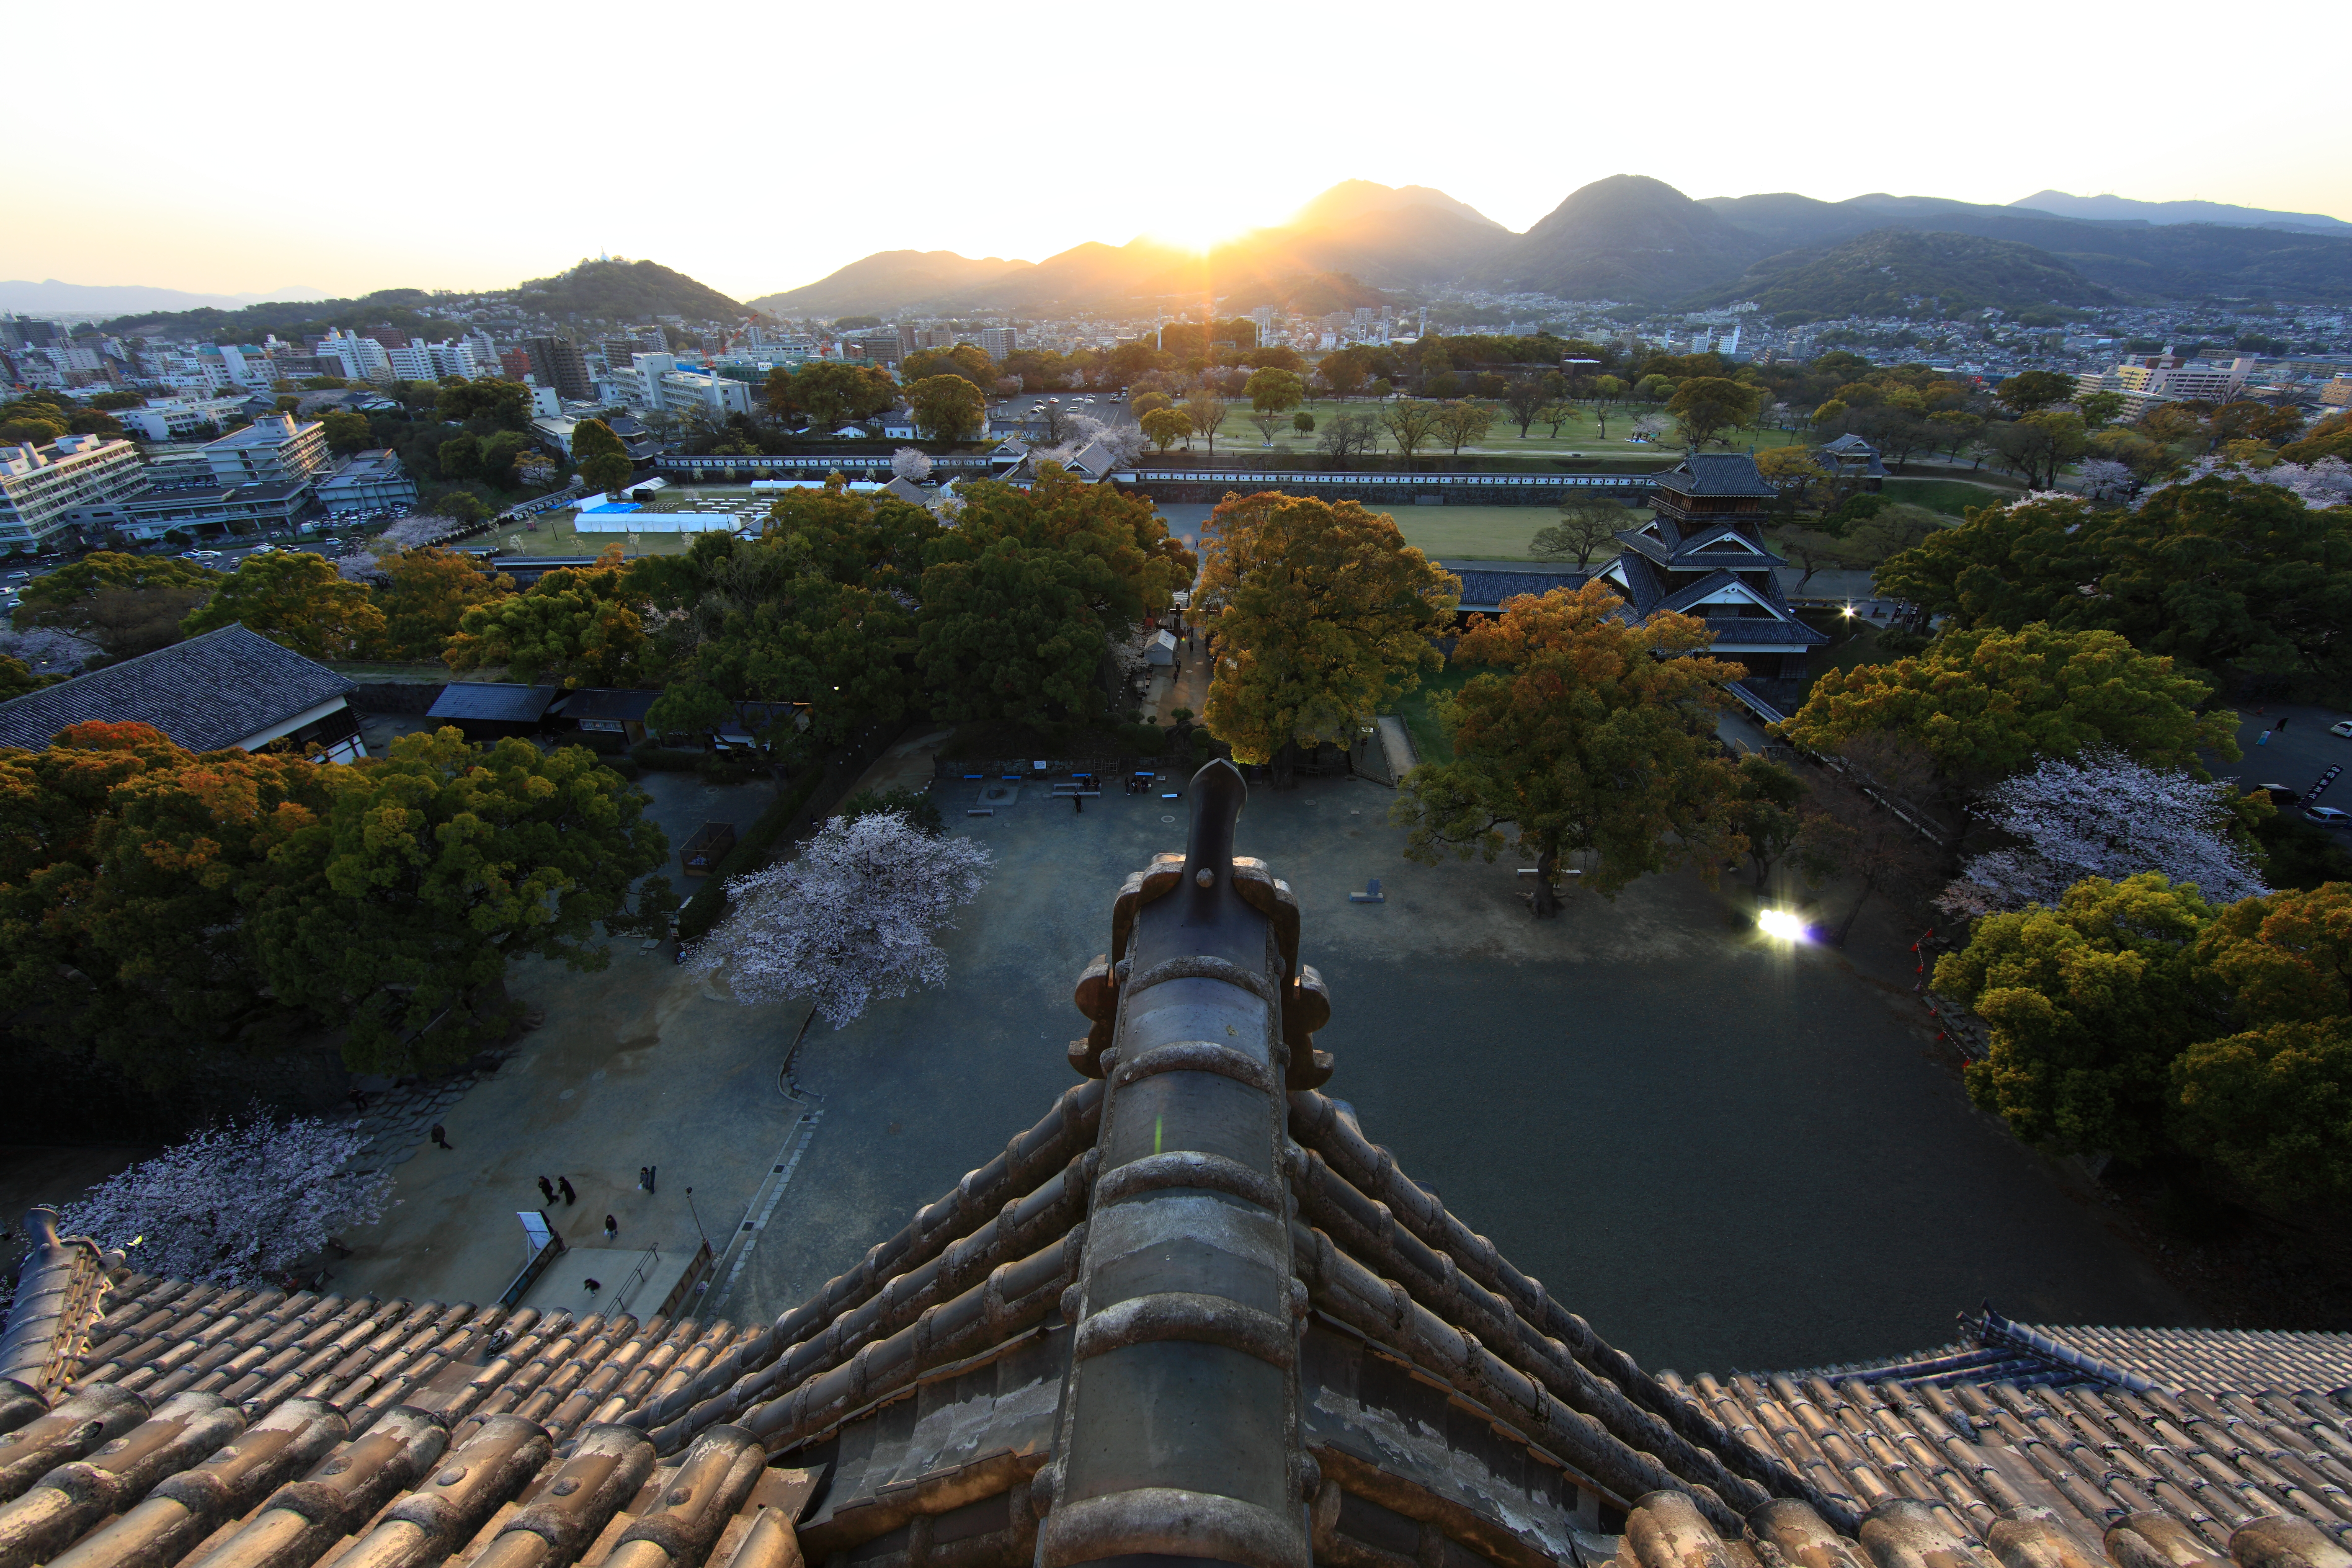
landscape, coast, sunset, river, reflection, high, tower, castle, landmark, tourism, 5d, hires, markii, hi, res, resolution, kumamotojo, aerial photography